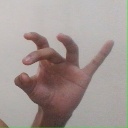
अक्षर: ओ